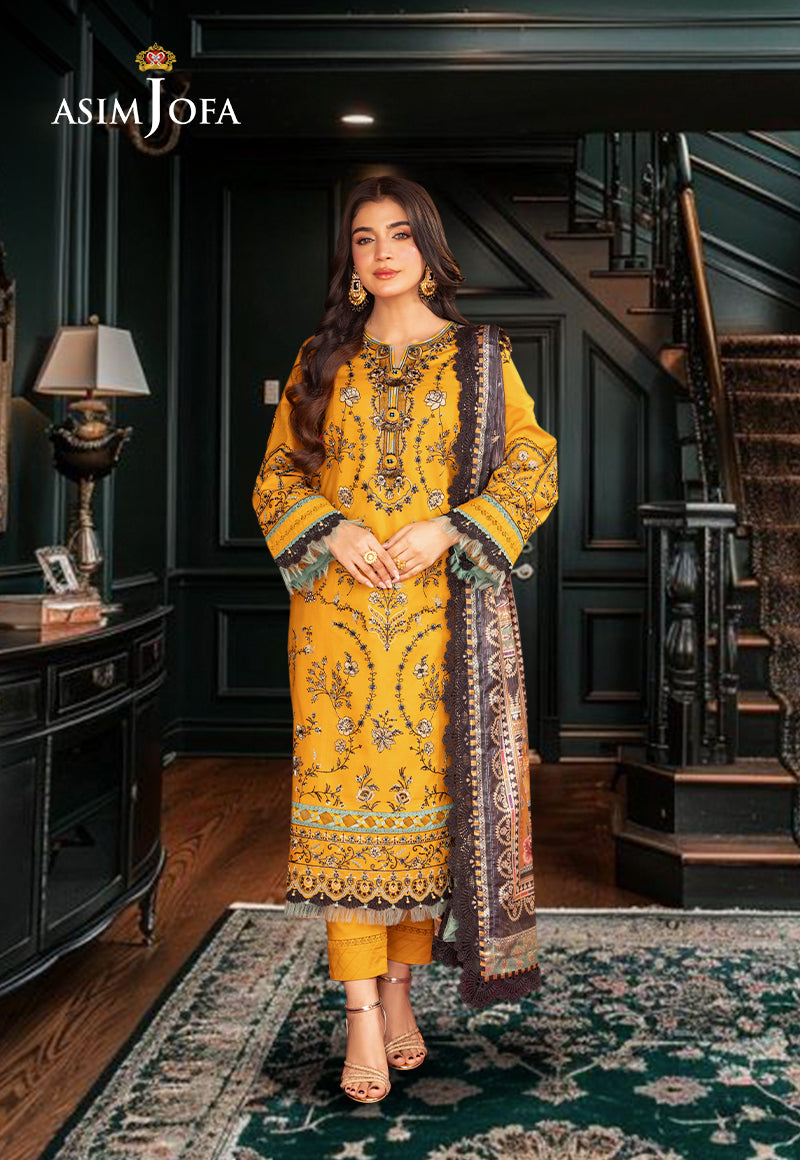
yellow multi embroidered suit